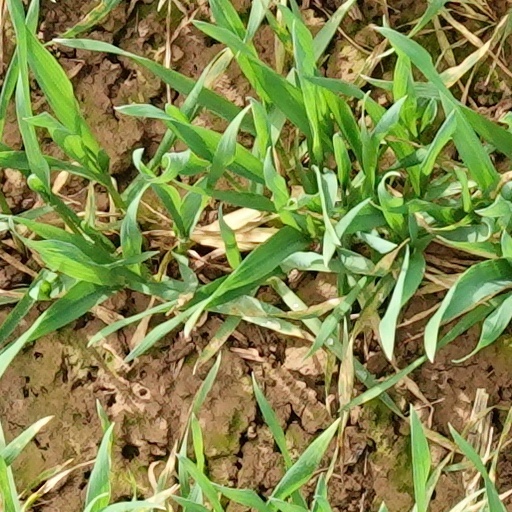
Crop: wheat